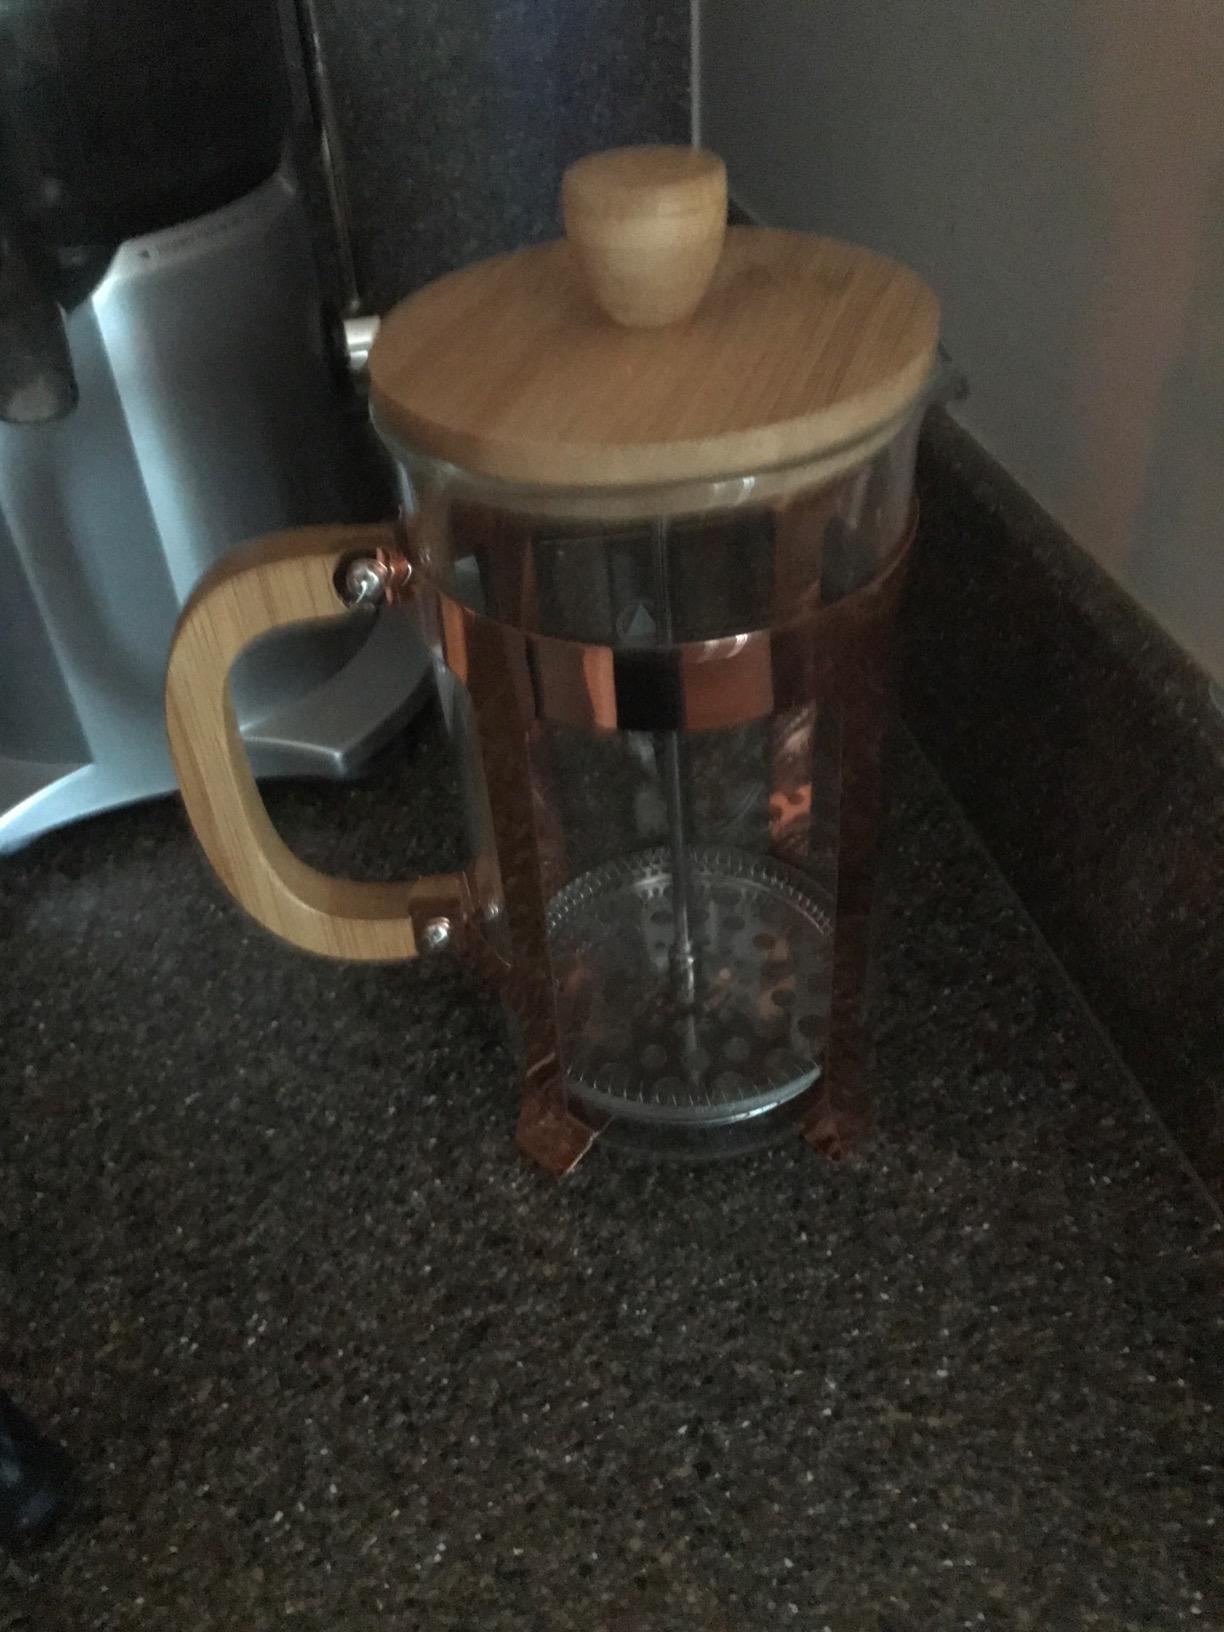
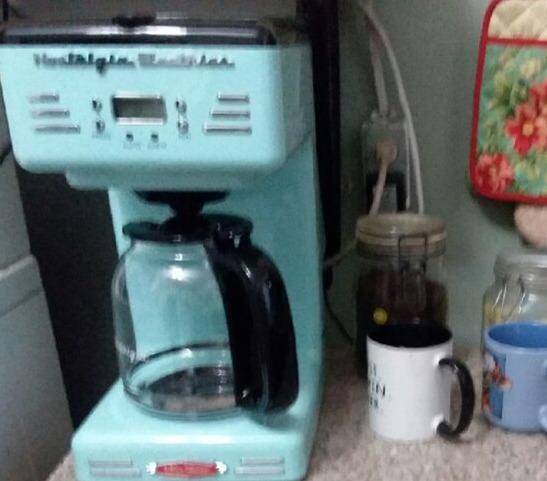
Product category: items_tea
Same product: no